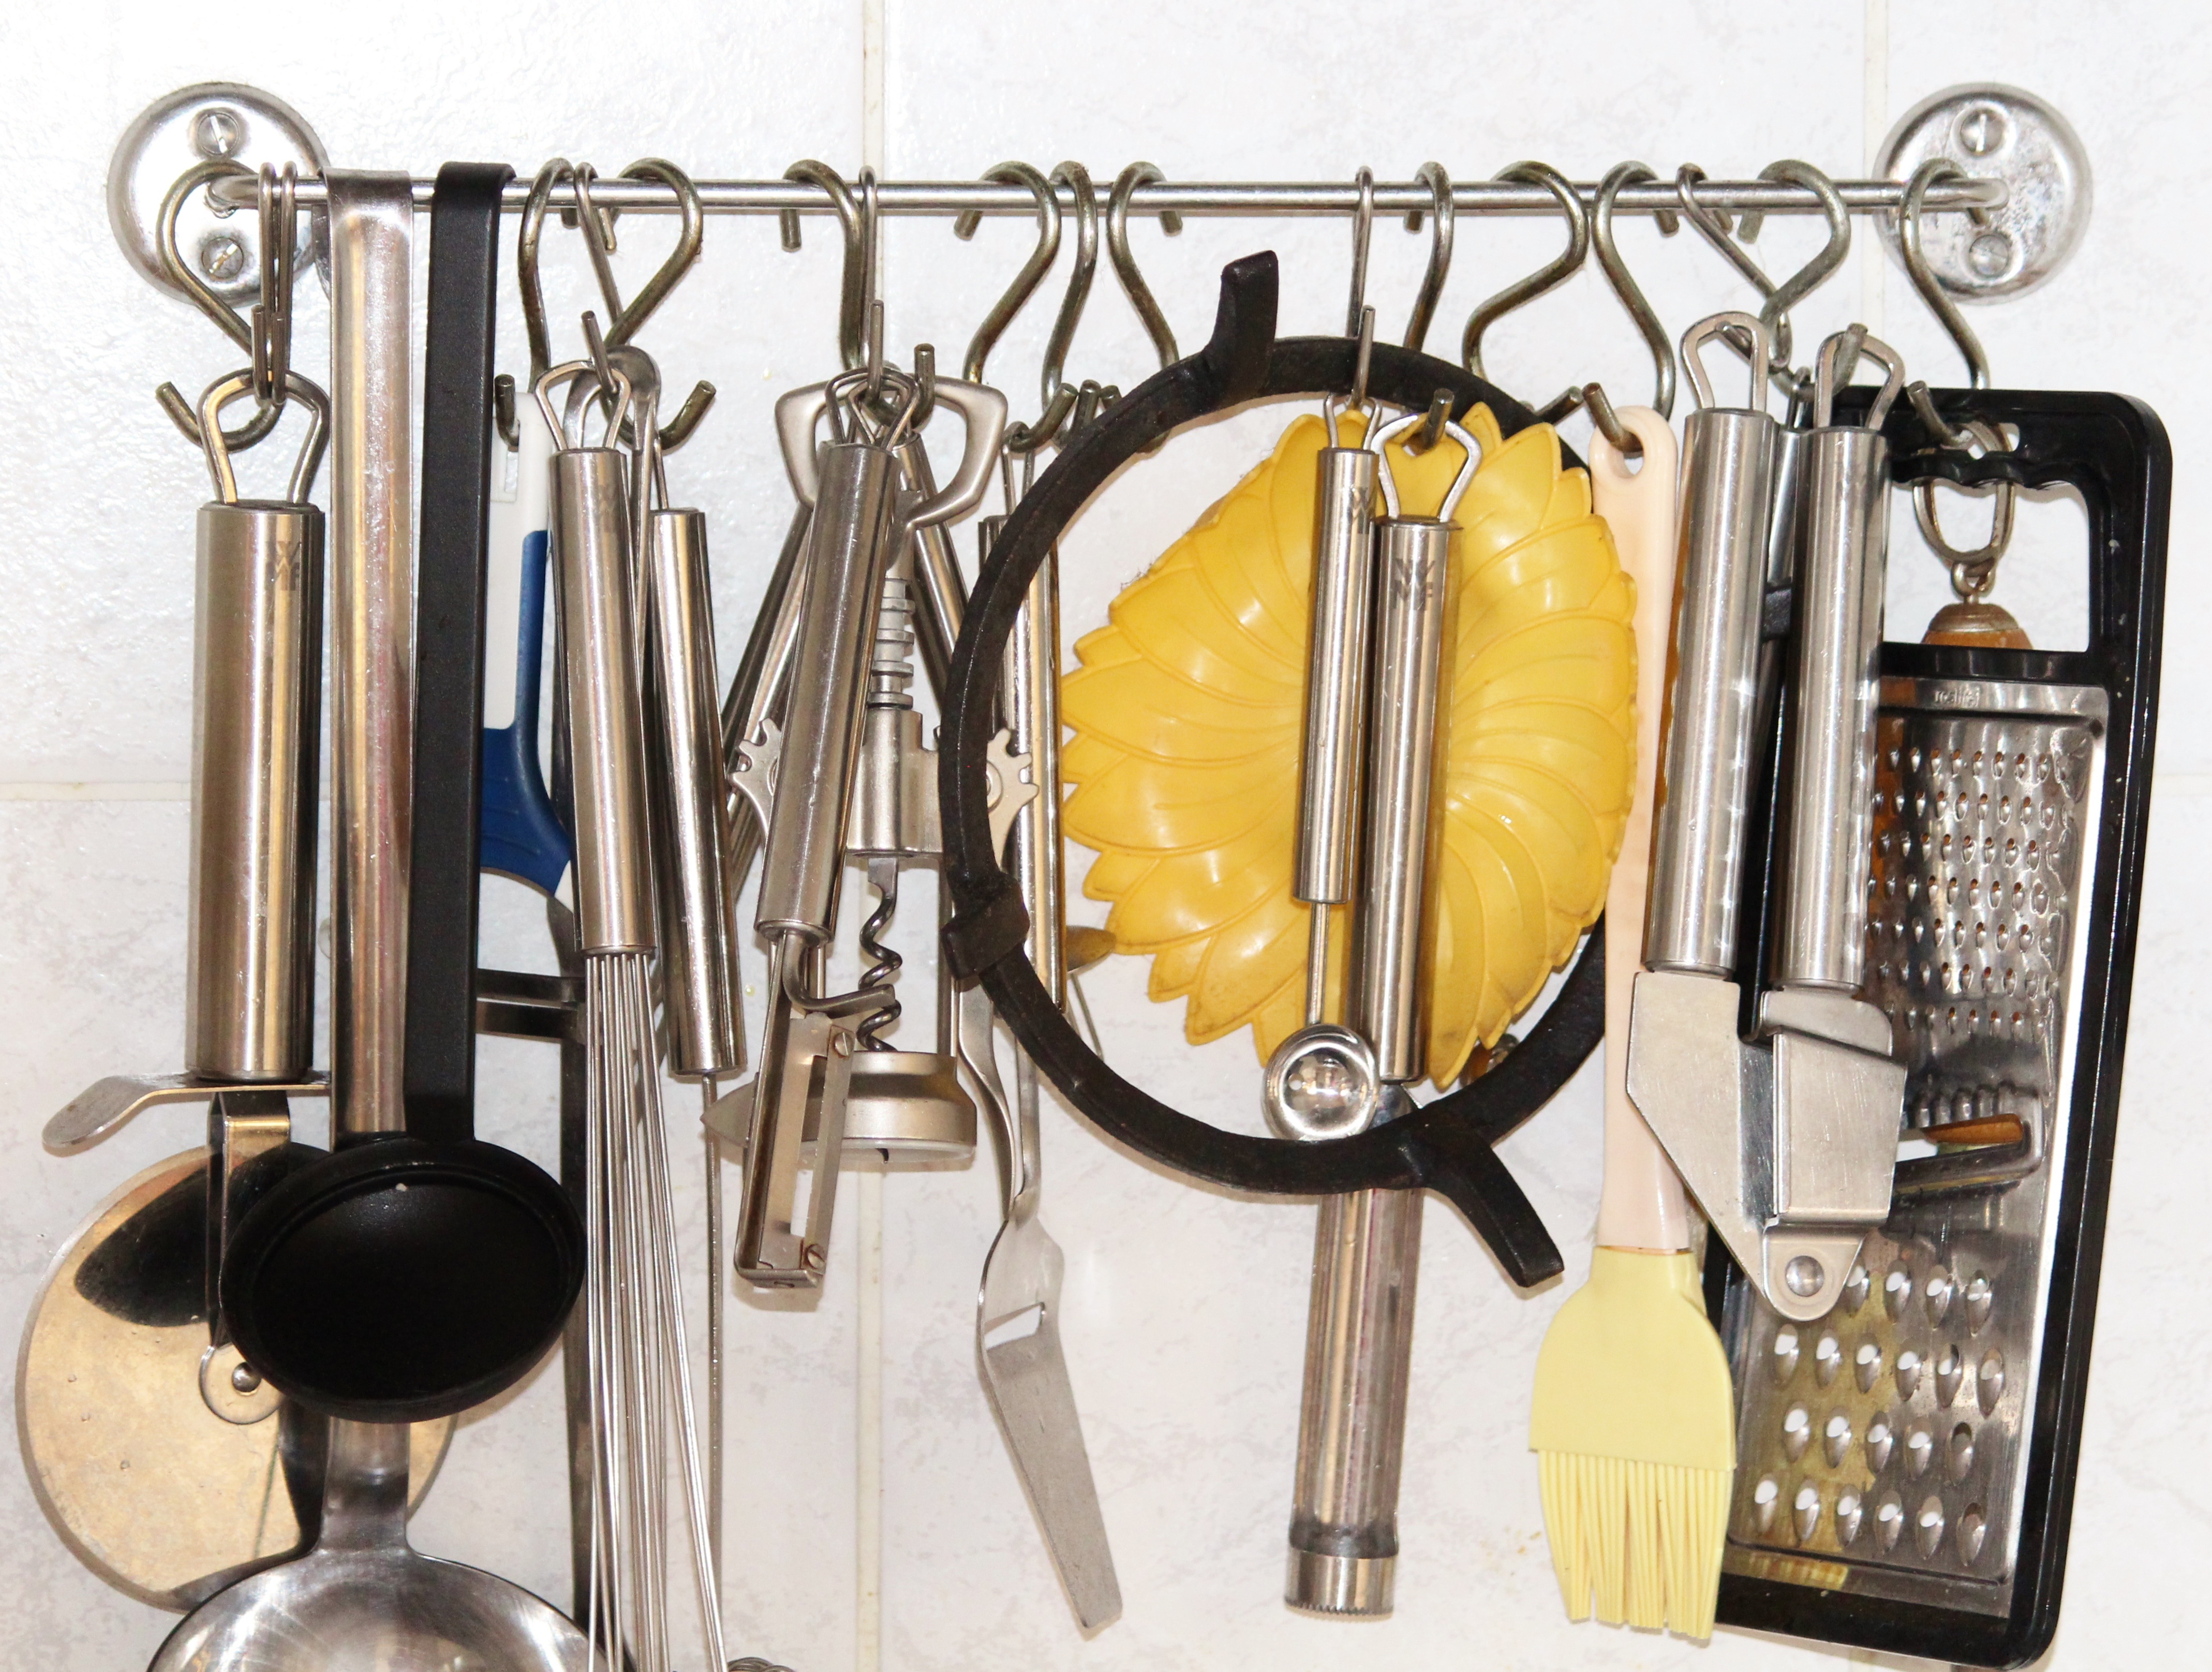
bar, room, lighting, drum, hook, product, light fixture, iron, kitchen utensils, kitchen appliances